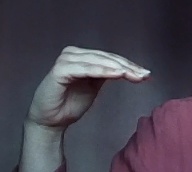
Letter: haa